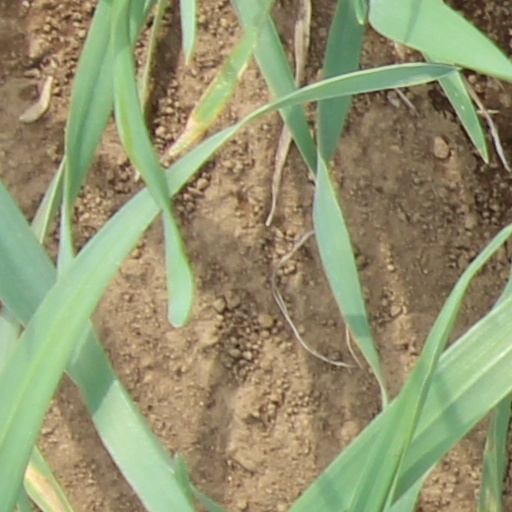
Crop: wheat